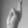
ASL letter: R